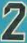
Number: 2